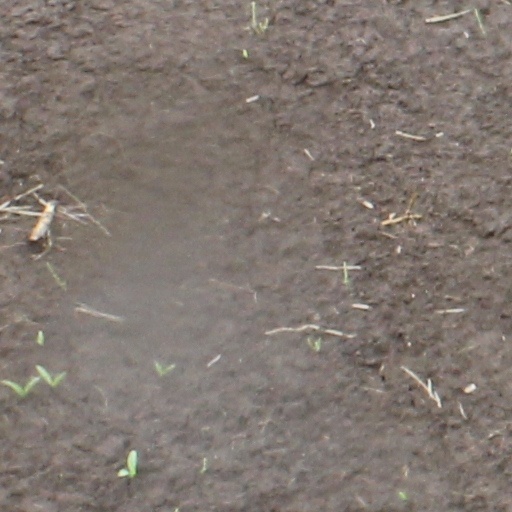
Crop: wheat